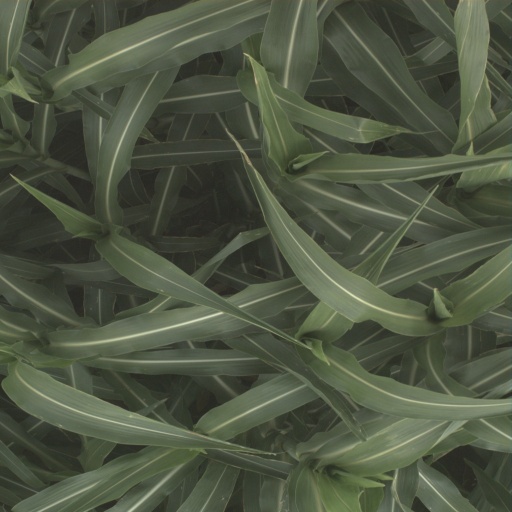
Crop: sorghum